Sky position (RA, Dec in degrees): 144.69, 5.928
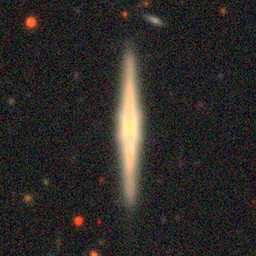
Galaxy morphology: Edge-on Galaxies with Bulge